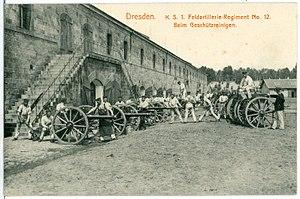
L'armée saxonne est celle du duché de Saxe devenu en 1356 l'Électorat de Saxe dans le Saint-Empire. Du XVIᵉ au début du XIXᵉ siècle, elle prend part aux guerres de princes allemands contre les tentatives hégémoniques de la monarchie de Habsbourg, de la France, de la Suède et de la Prusse. Elle participe aux guerres de la Révolution et de l'Empire. En 1806, lors de la dissolution du Saint-Empire, l'Électorat devient le royaume de Saxe, membre de la confédération du Rhin puis, en 1815, de la confédération germanique. L'armée saxonne prend part à la guerre austro-prussienne de 1866 puis à la guerre franco-allemande de 1870-1871 après laquelle elle est intégrée à l'armée impériale allemande tout en conservant des institutions militaires distinctes.